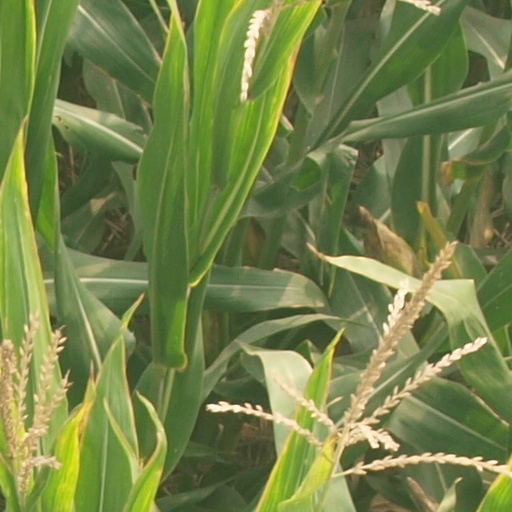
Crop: maize; corn